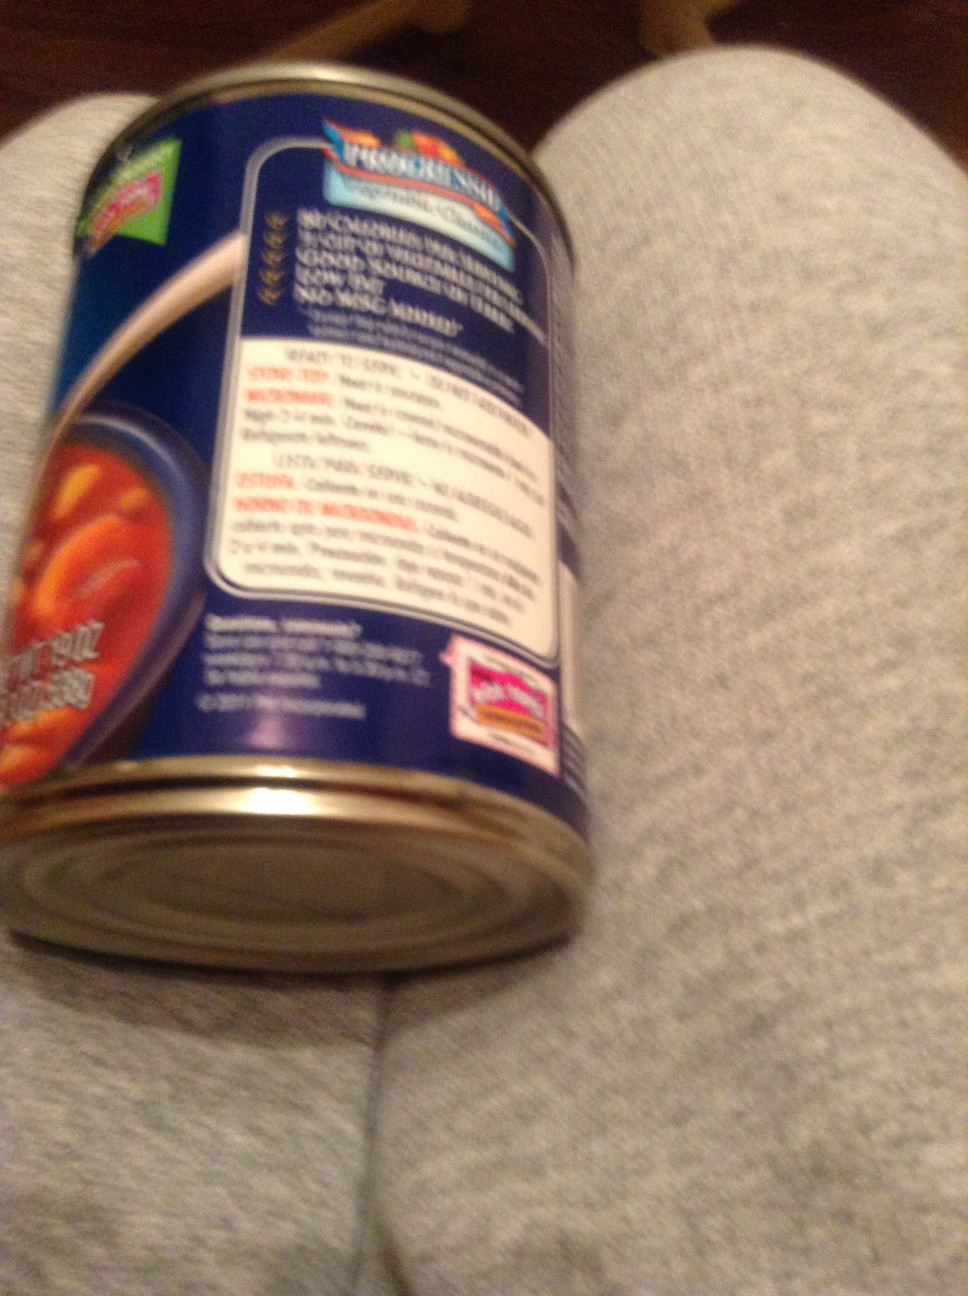Question: What kind of Progresso soup is this?
Answer: unanswerable